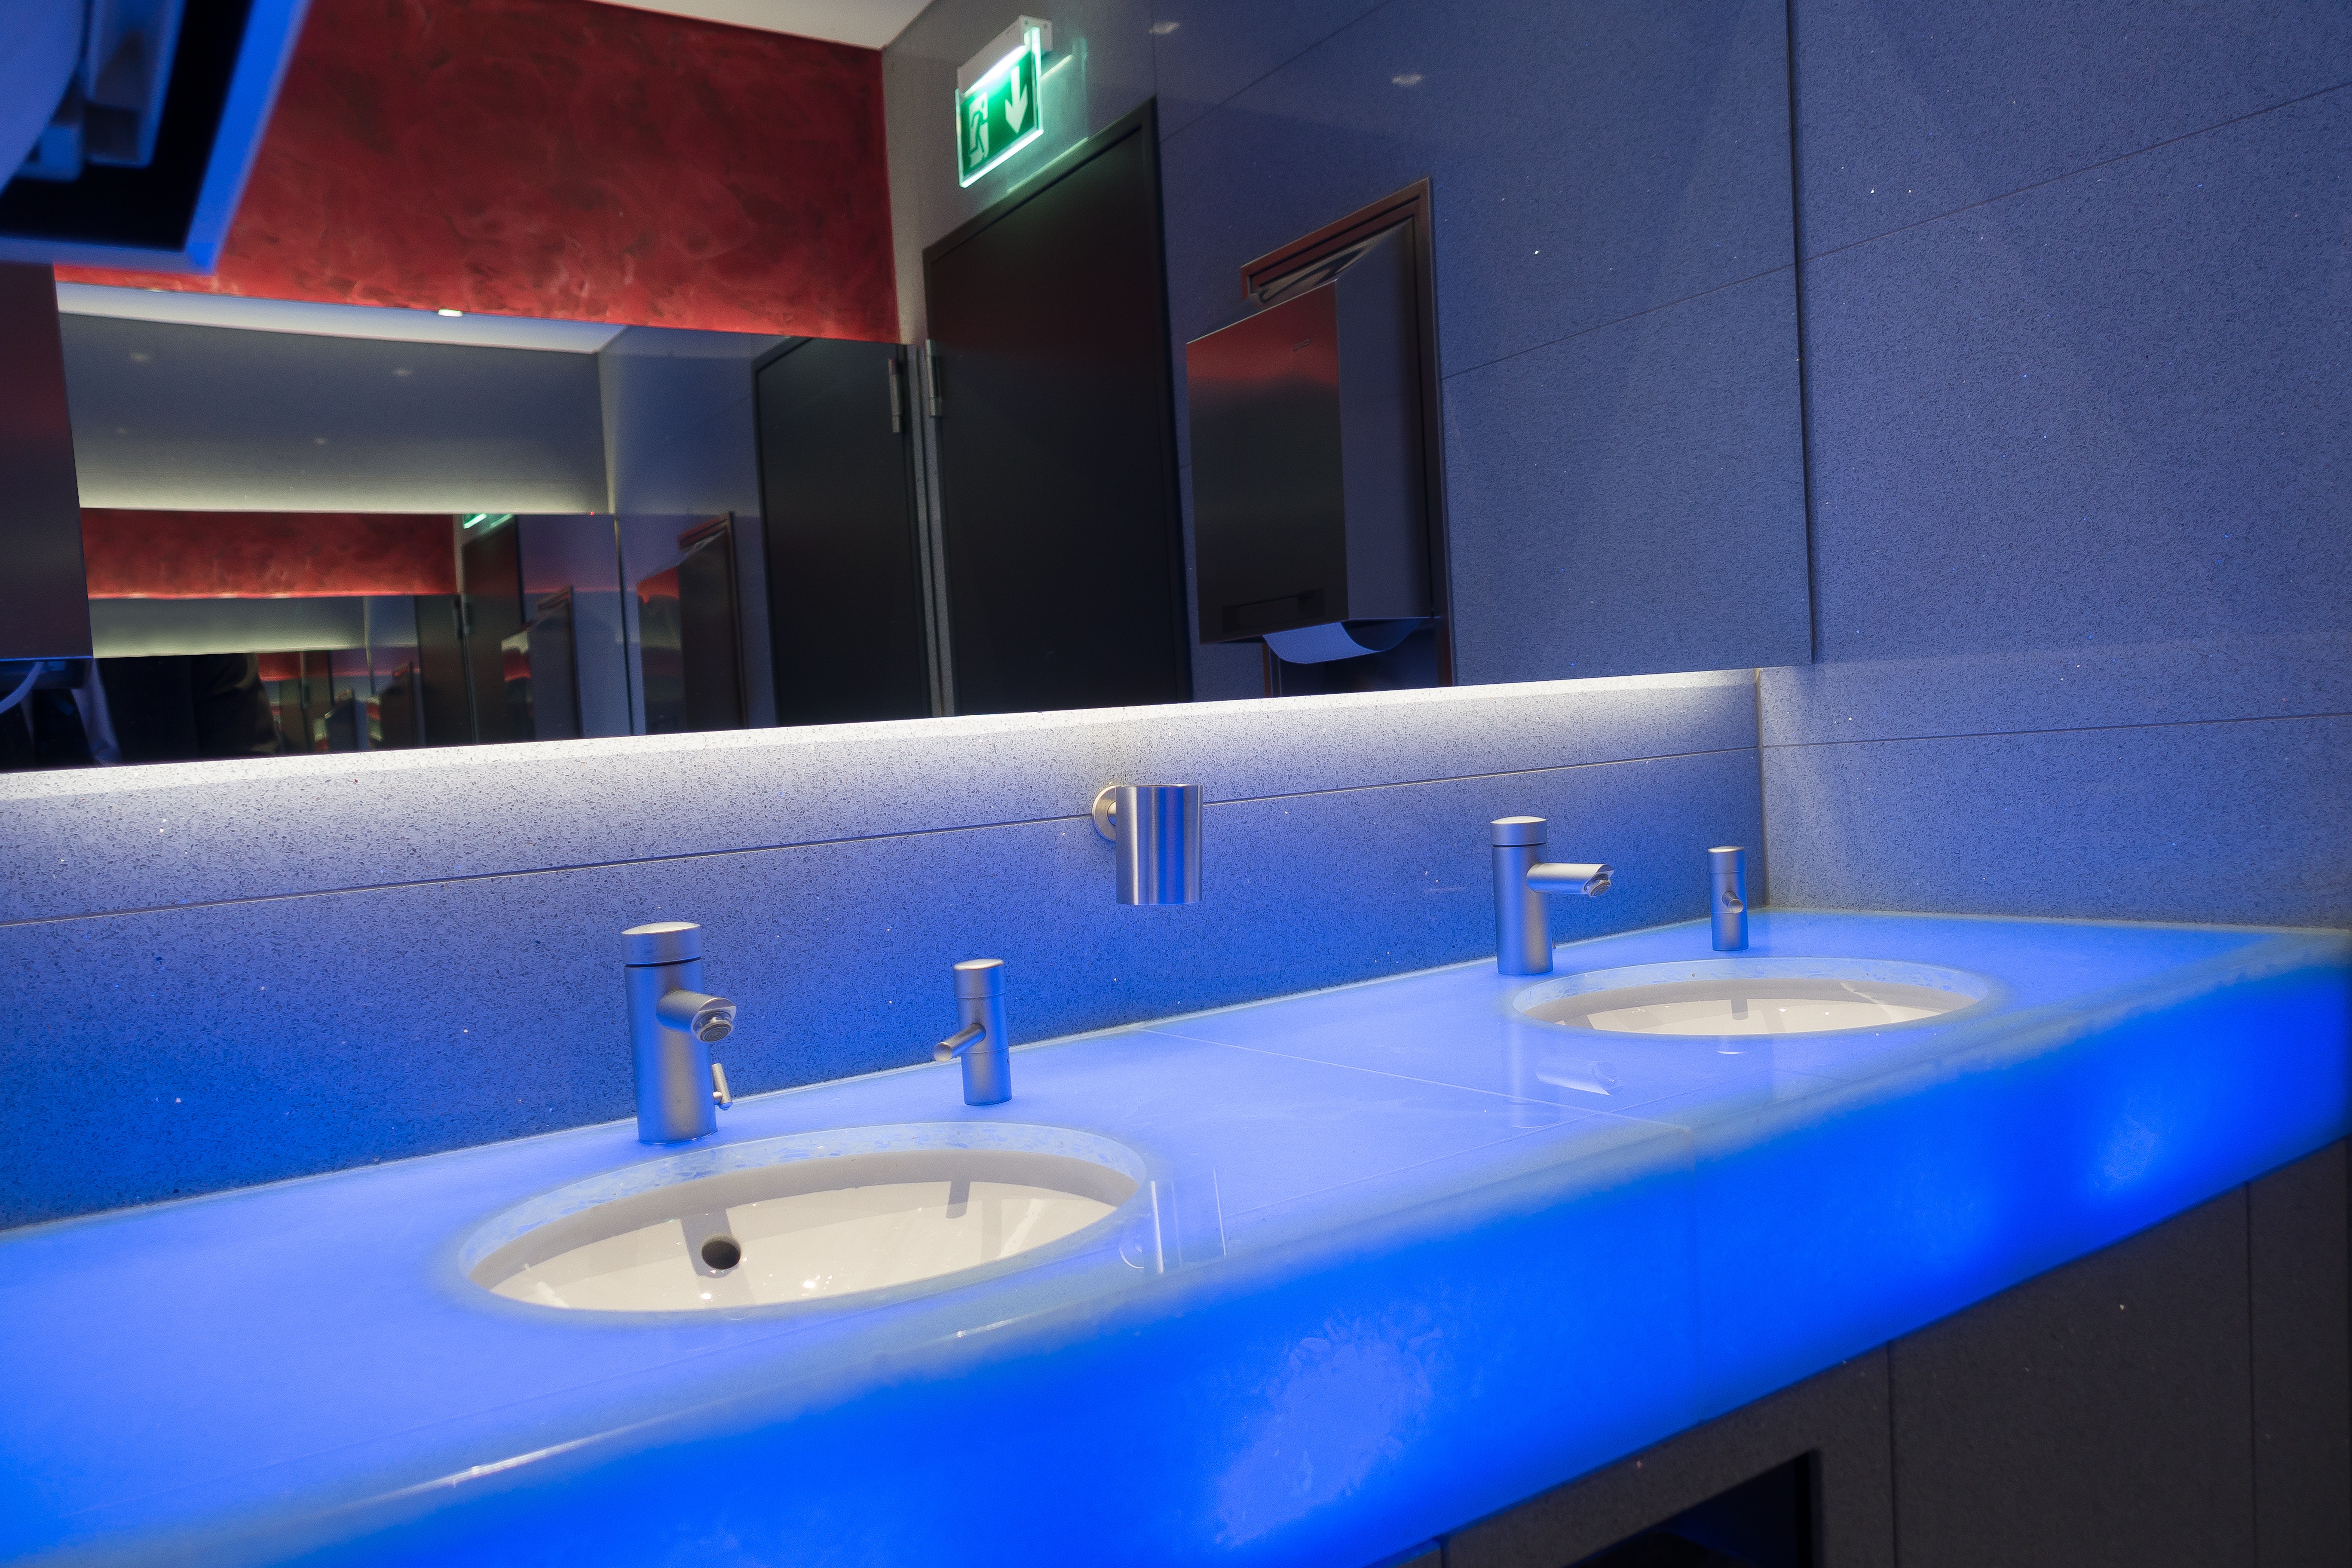
light, floor, interior, swimming pool, space, toilet, blue, room, interior design, bathroom, mirror, setup, jacuzzi, emergency exit, bathroom sink